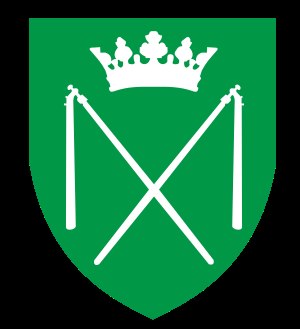
Brønderslev Kommune
Kommunevåben
Brønderslev Kommune er en kommune i Region Nordjylland efter Kommunalreformen i 2007 med 36.304 indbyggere. Allerede den 15. november 2005 blev kommunalbestyrelsen dog valgt. Kommunalbestyrelsen har 29 medlemmer. Første borgmester var Mikael Klitgaard, Venstre, tidligere borgmester for Dronninglund Kommune fra 2002-2006. Han var også borgmester fra 2014. Fra 2010-2013 var Lene Hansen, Socialdemokraterne, borgmester.